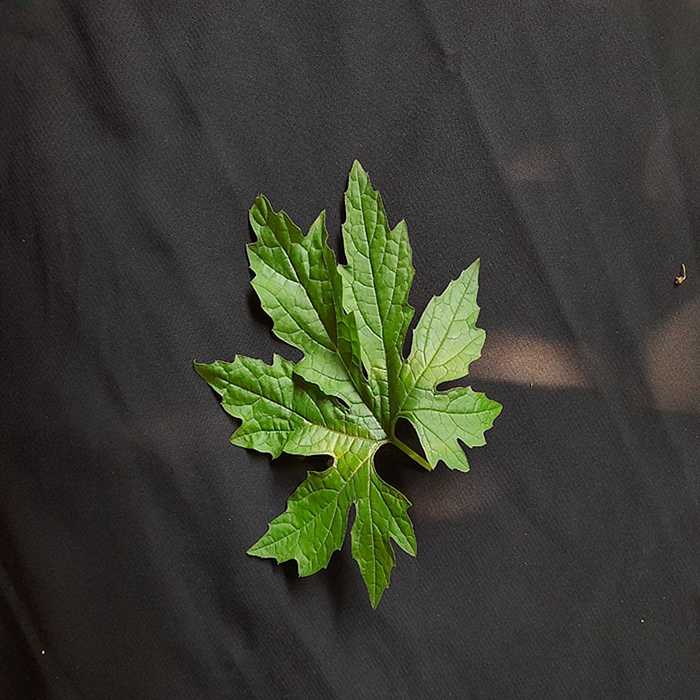
Plant: Bitter Gourd
Label: Fresh leaf